Blackcap, East Sussex

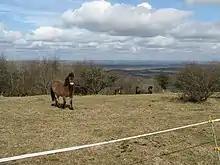
Ponies a long way from home - geograph.org.uk - 1770528

The scarp top still retains some rich ancient grassland fragments, especially where the slope begins to tip northwards. At least twenty-one old meadow species have been counted here and there are tiny fragments of heathy grassland. Many chalk loving species including wild flowering marjoram, butterflies and insects frequent the area. There are also areas of waxcap fungi, which include meadow, crimson and scarlet waxcap, together with many smaller waxcap species and scatters of earth tongues and clumps of fairy club. In some years, the strange, yellow bird’s-nest orchid has been found here as well as frog and bee orchids.